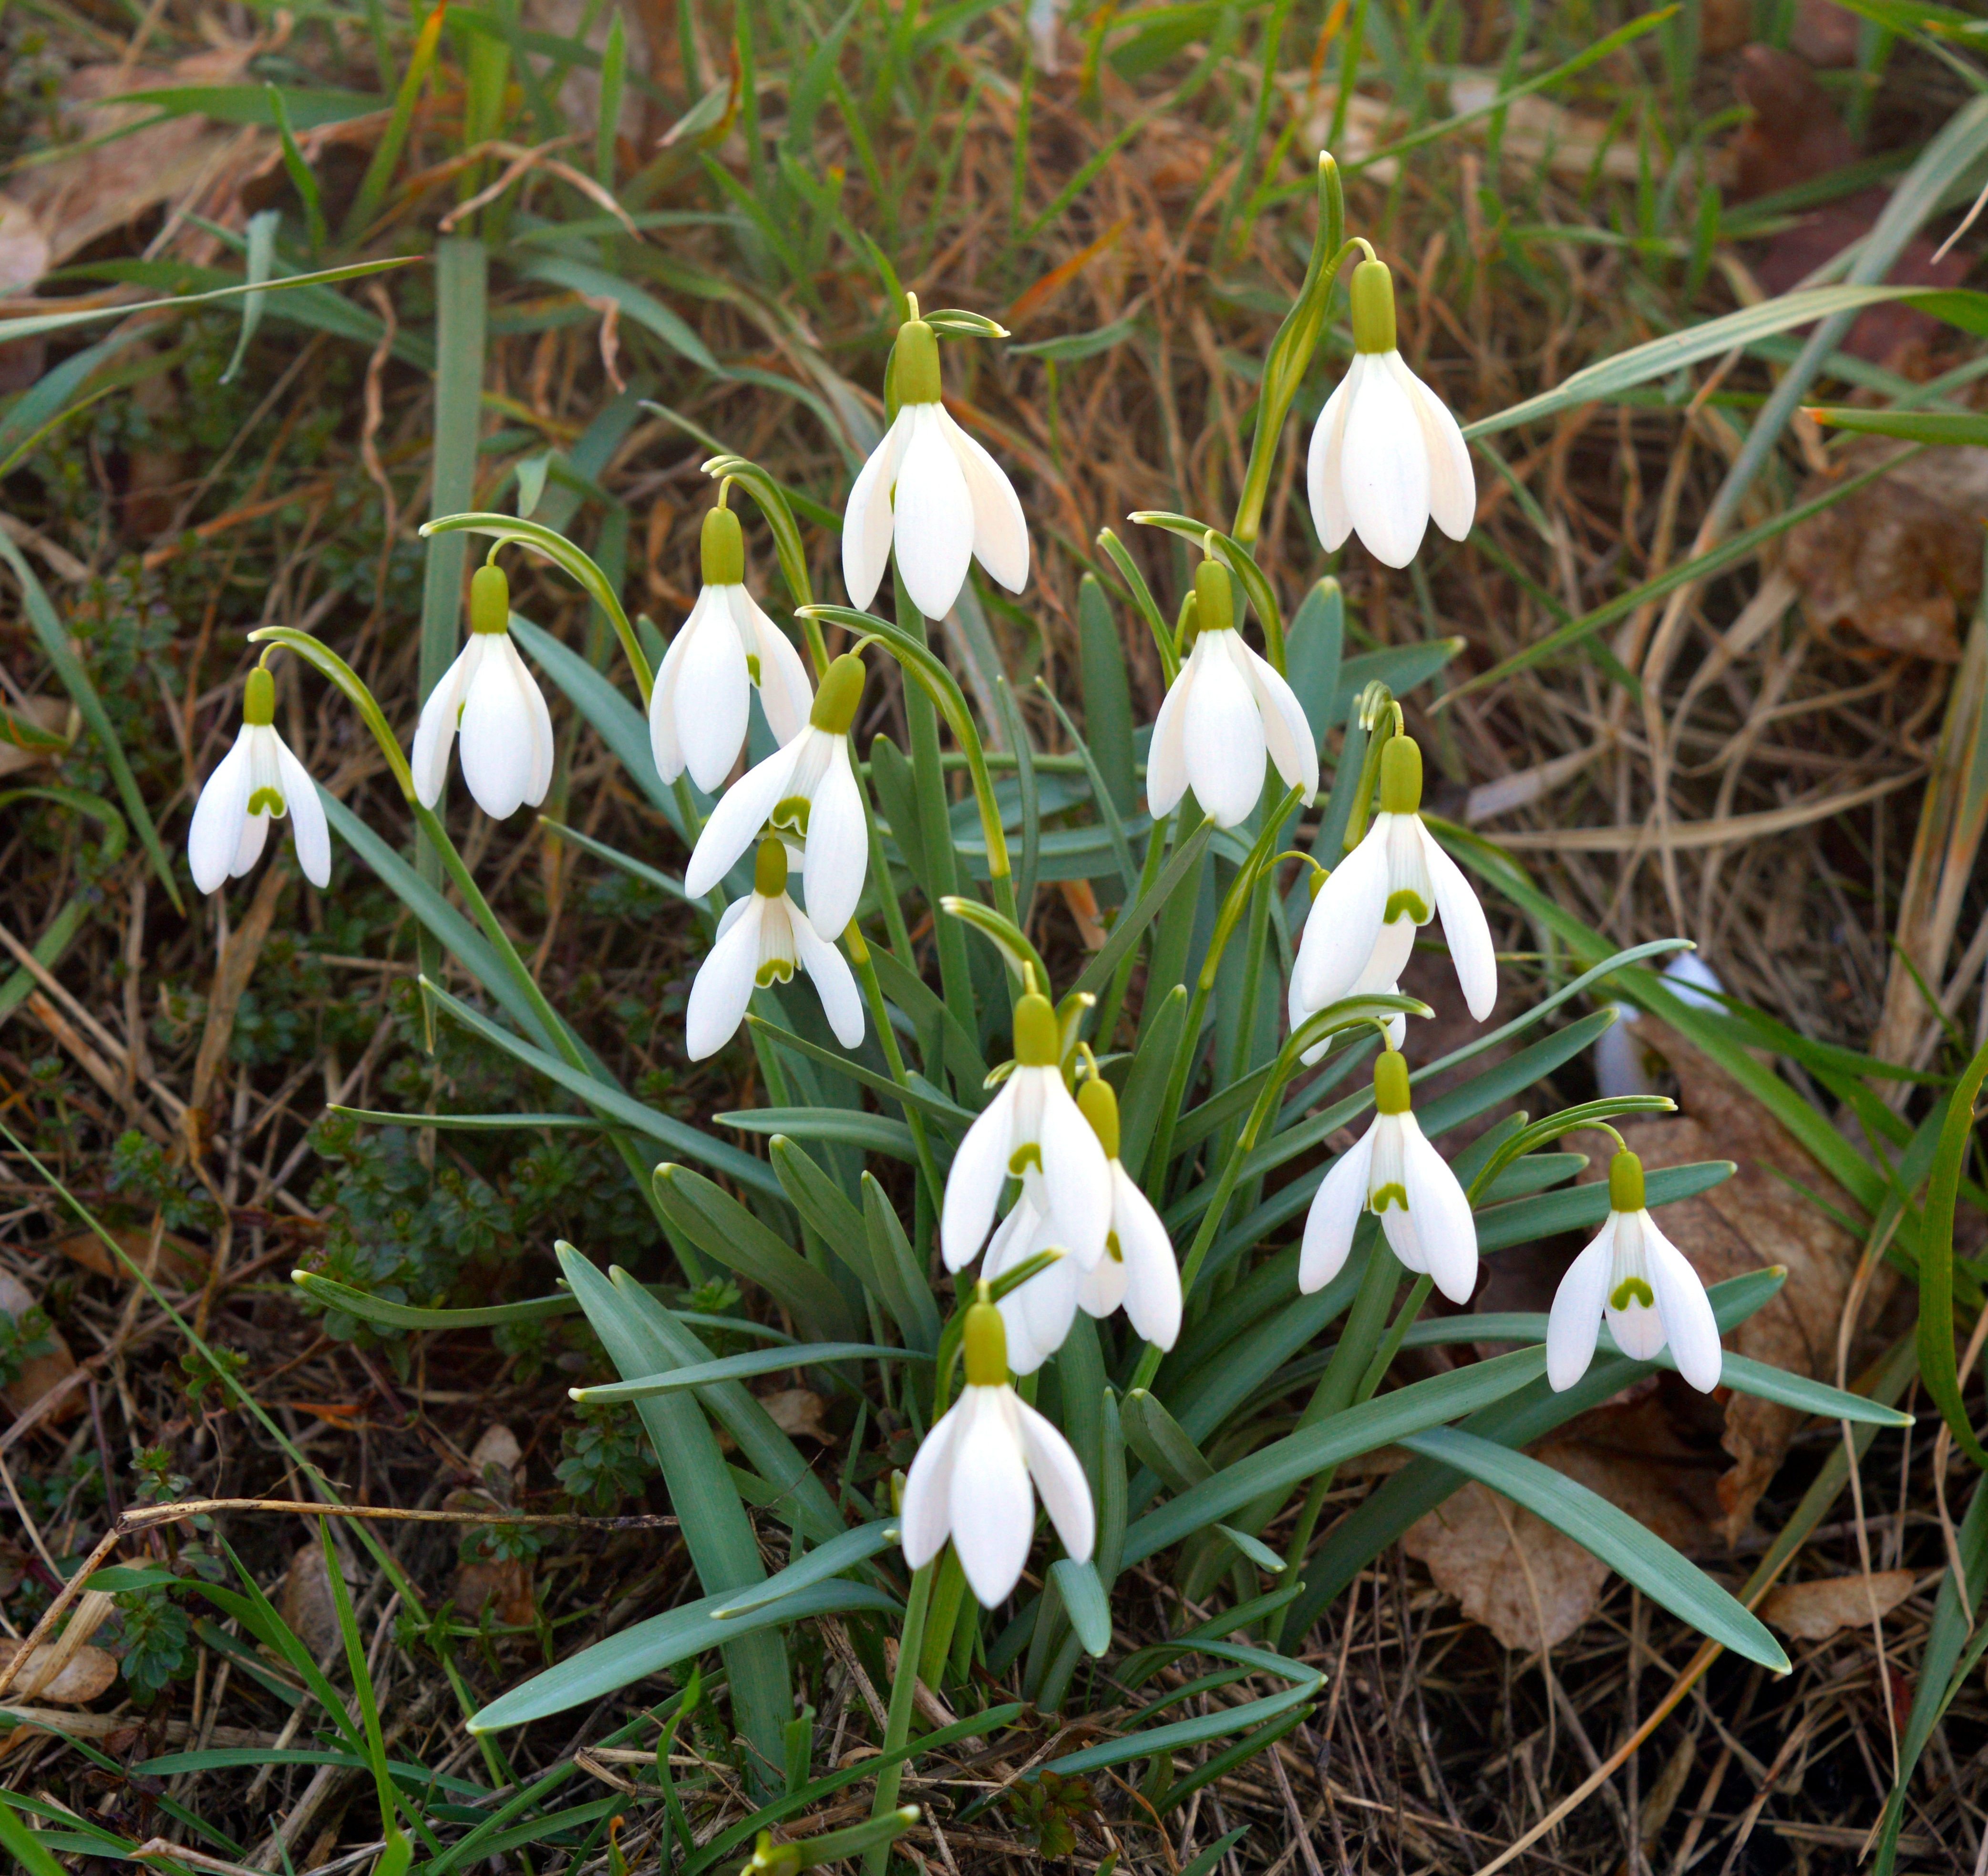
nature, plant, white, flower, bloom, spring, macro, botany, close, flora, snowflake, wildflower, beautiful, snowdrop, spring flower, cypripedium, galanthus, flowering plant, zwiebelpflanze, amaryllidaceae, land plant, fawn lily, spring knotenblume, maerzgloeckchen